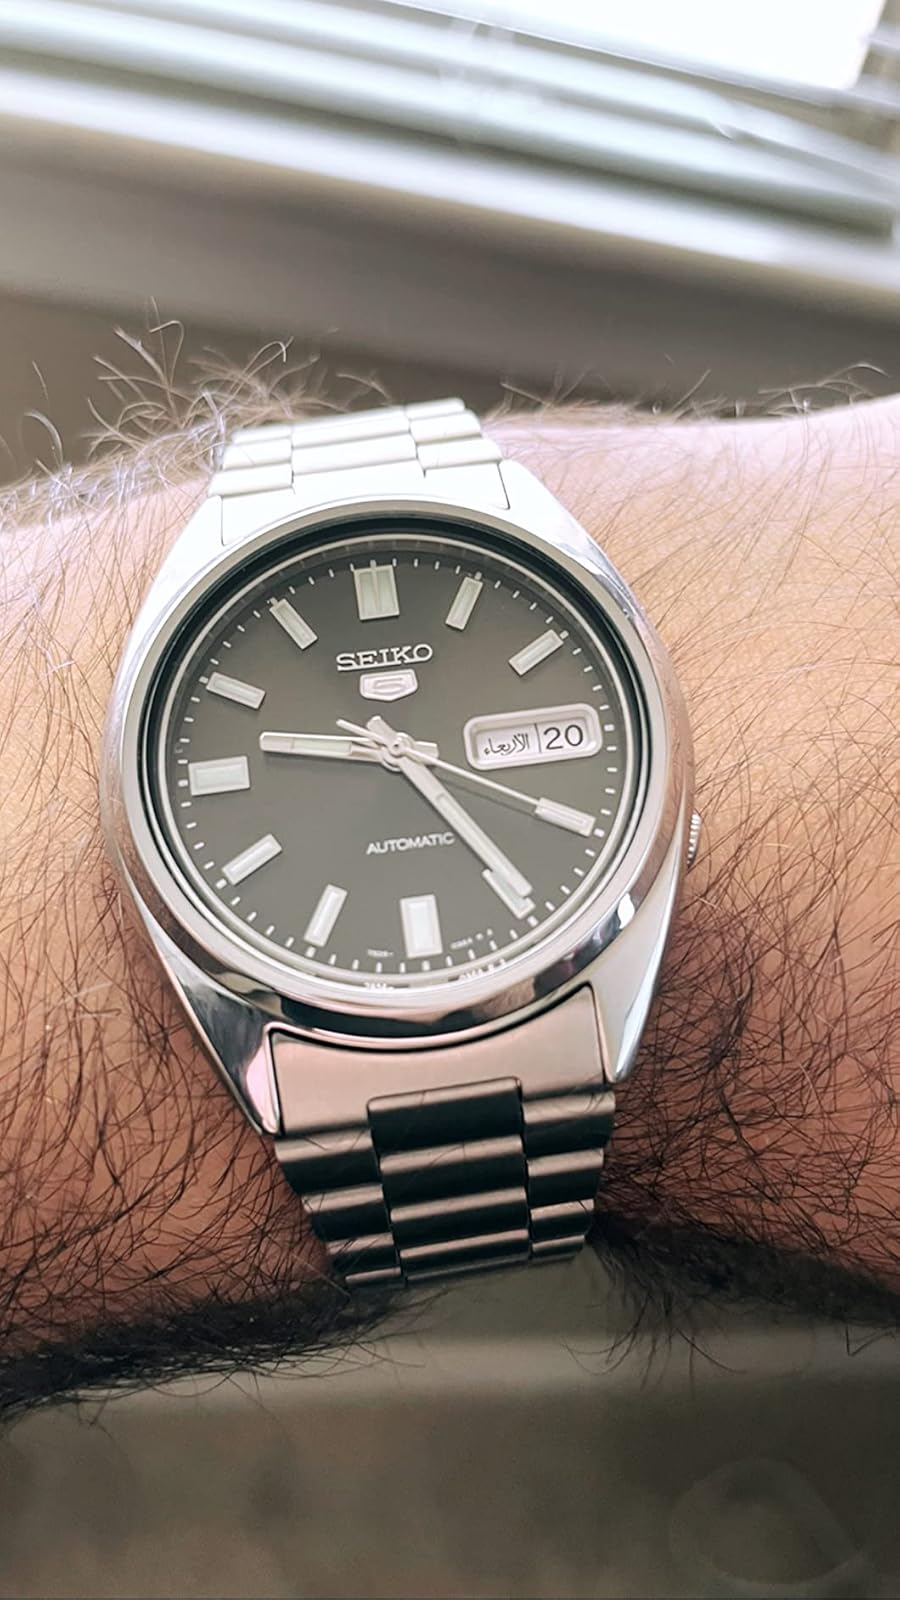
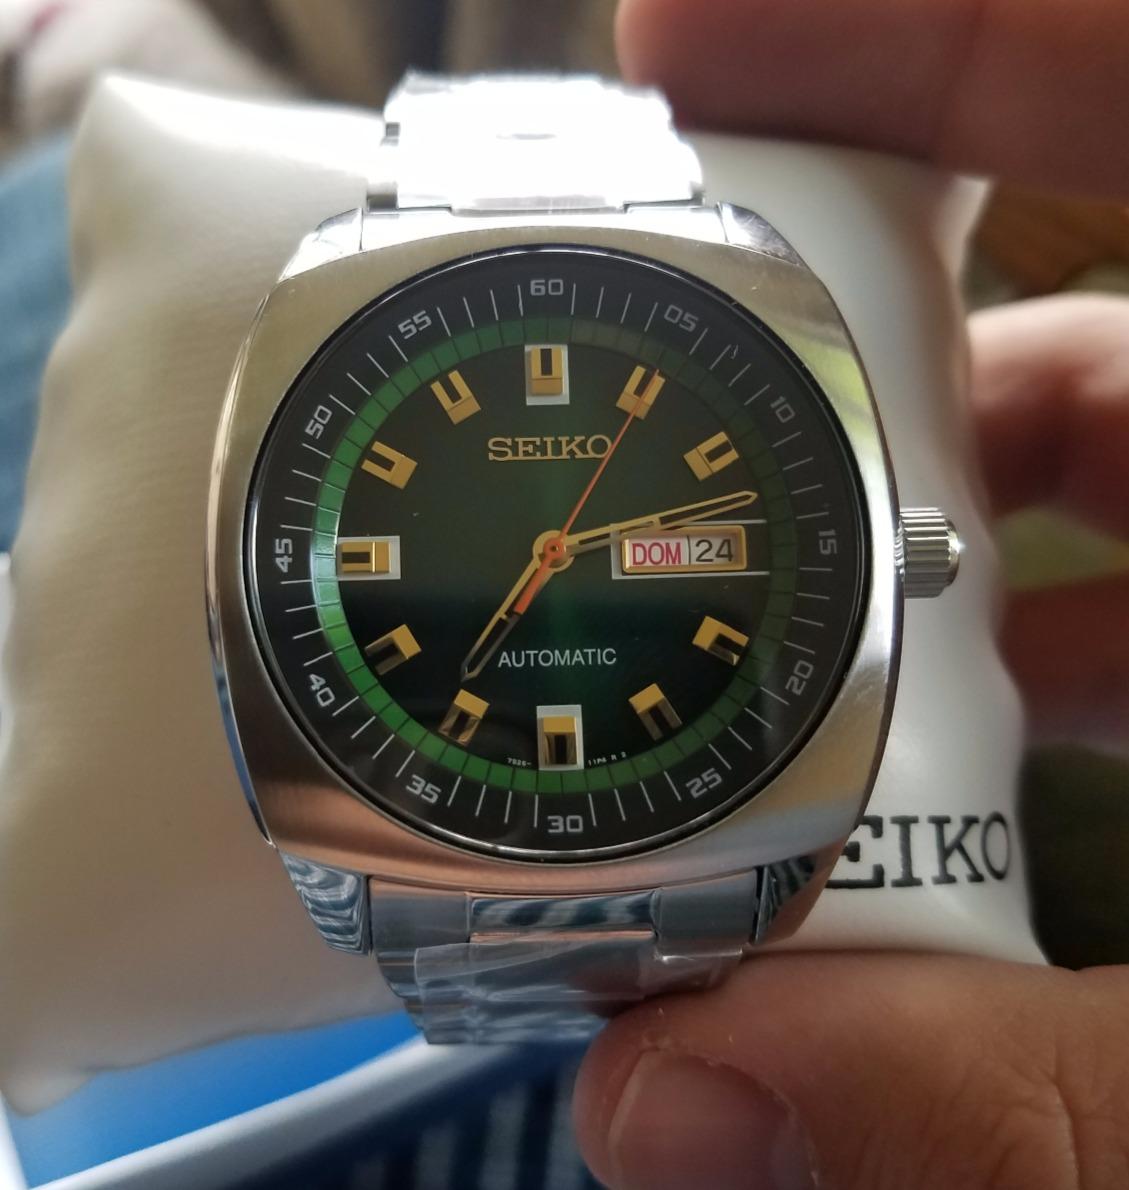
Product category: accessories_watch
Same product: no